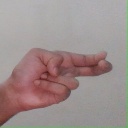
अक्षर: ह